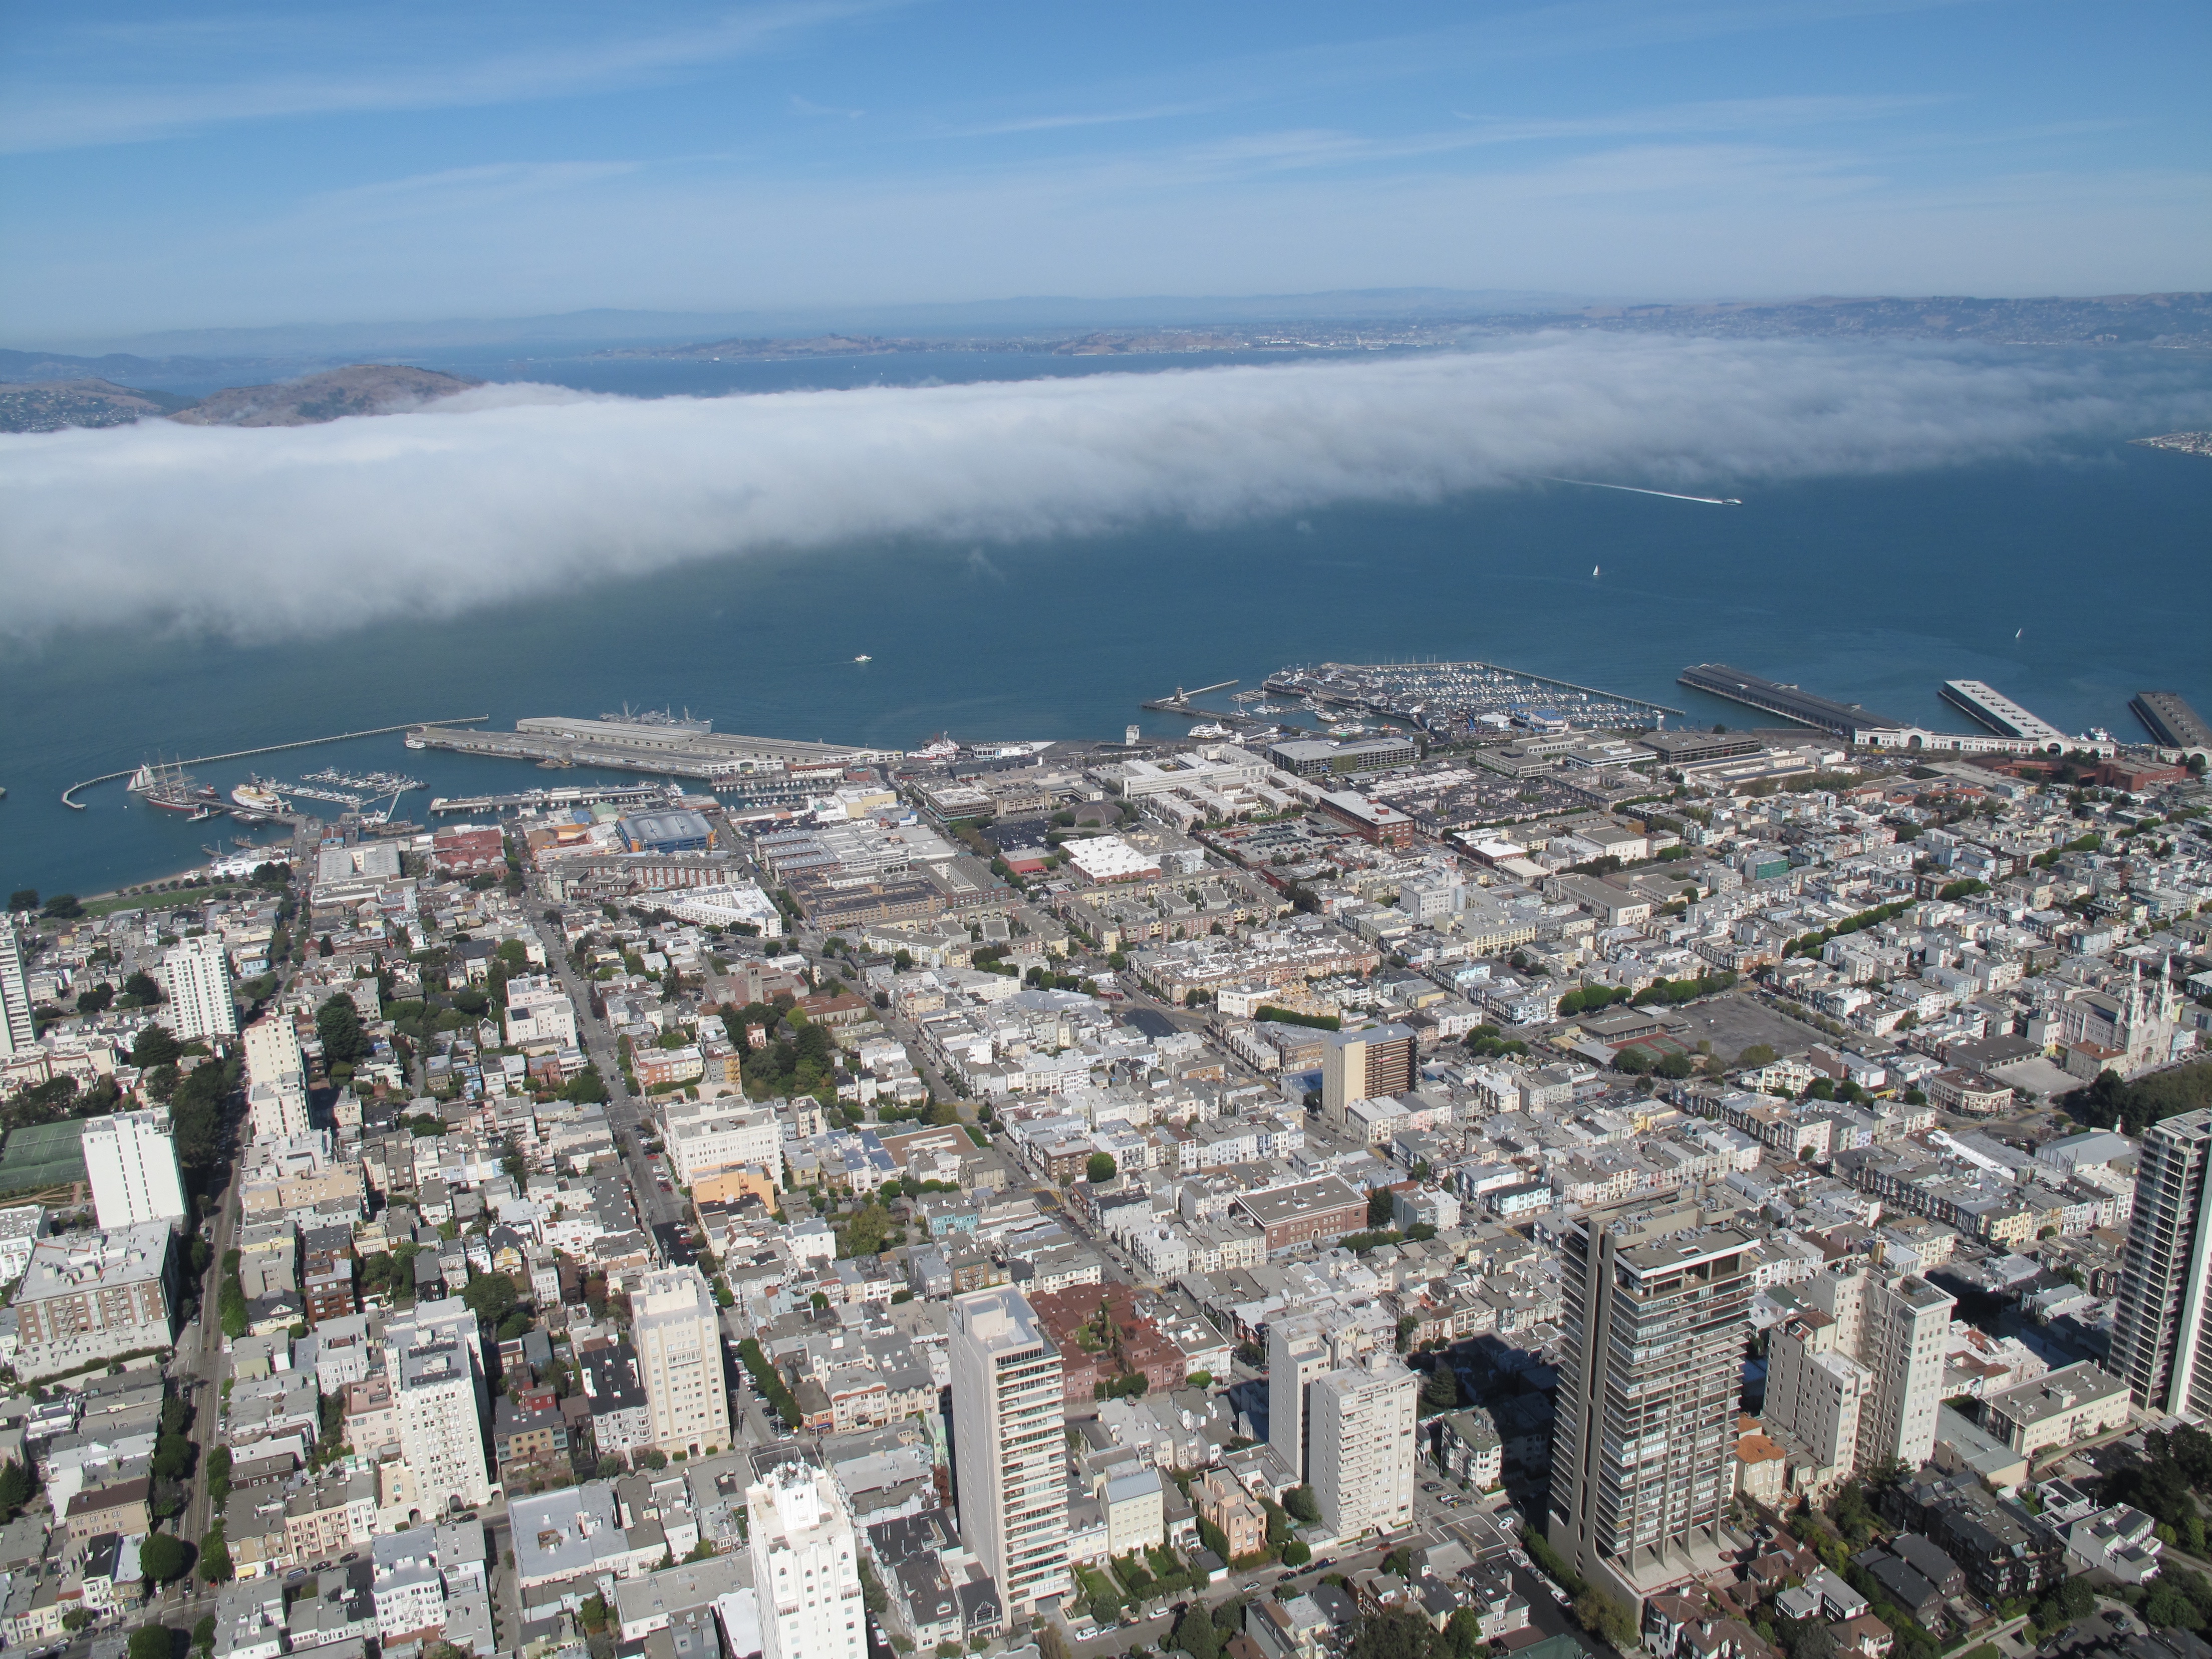
horizon, mountain, skyline, photography, town, city, mountain range, cityscape, panorama, suburb, neighbourhood, bird's eye view, aerial photography, residential area, geographical feature, human settlement, atmosphere of earth